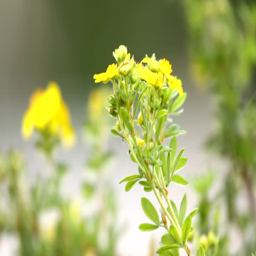
yellow flowers in the garden